Aadukalam

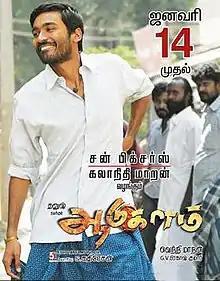
Theatrical release poster

Aadukalam is a 2011 Indian Tamil-language action drama film directed by Vetrimaran, produced by S. Kathiresan and distributed by Sun Pictures. The film stars Dhanush in the lead role, alongside Taapsee (in her Tamil debut), Kishore, V. I. S. Jayapalan, Naren Narayanan, and Murugadoss. G. V. Prakash Kumar composed the film score and soundtrack.